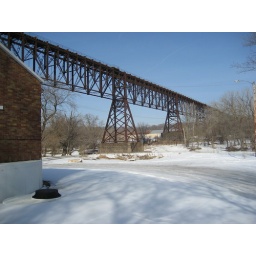
Massive UP (ex-CGW) railroad trestle over the Des Moines river in Fort Dodge